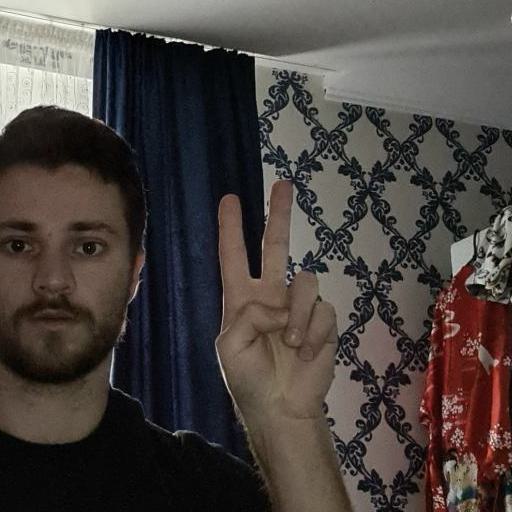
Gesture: peace